Ken Schultz (ice hockey)

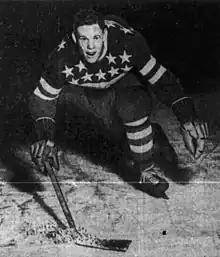
Schultz, circa 1946

Kenneth Monroe Schultz (June 21, 1925 – December 1, 2003) was a Canadian professional hockey player who played for the Pittsburgh Hornets, Providence Reds, Hershey Bears. Washington Lions and Cleveland Barons in the American Hockey League.